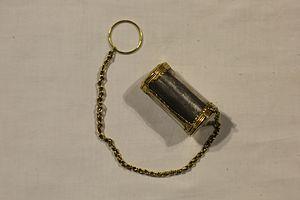
Reliquaire du doigt de saint Jean Baptiste, conservé dans le trésor de Saint-Jean-du-Doigt
Le trésor de Saint-Jean-du-Doigt est un ensemble de pièces d'orfèvrerie fabriquées entre les XVᵉ siècle et XVIIIᵉ siècle, vouées au culte catholique et affectées à l’église Saint-Jean-Baptiste de Saint-Jean-du-Doigt, dans le Finistère.